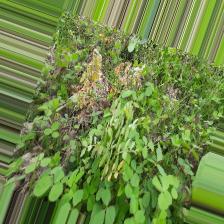
Label: Normal